Indigenous peoples of Peru

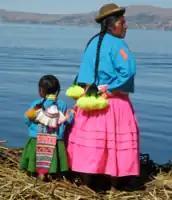
A Native Peruvian mother and daughter from the Urus islands.

Many of the estimated 2000 nations and tribes present in 1500 died out as a consequence of the expansion and consolidation of the Inca Empire and its successor after 1533, the Spanish empire. In the 21st century, the mixed-race mestizos are the largest component of the Peruvian population.